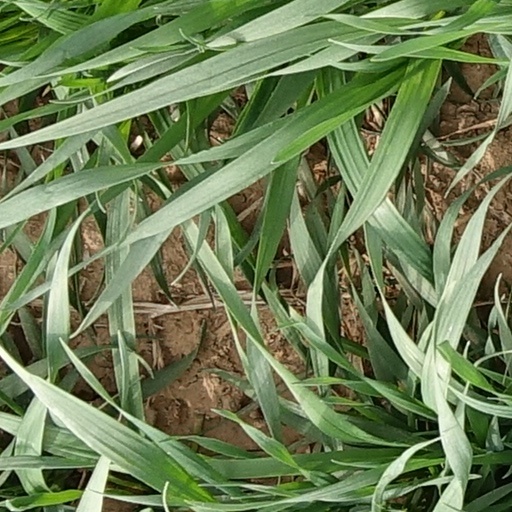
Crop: wheat